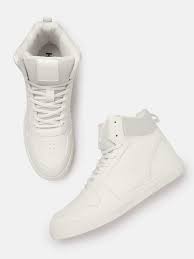
Label: Sneaker